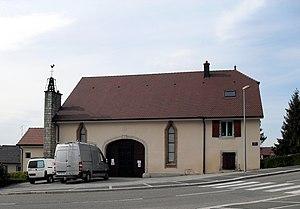
La chapelle Saint-Étienne à Méziré
Méziré est une commune française située dans le département du Territoire de Belfort en région Bourgogne-Franche-Comté. Elle est rattachée au canton de Grandvillars.